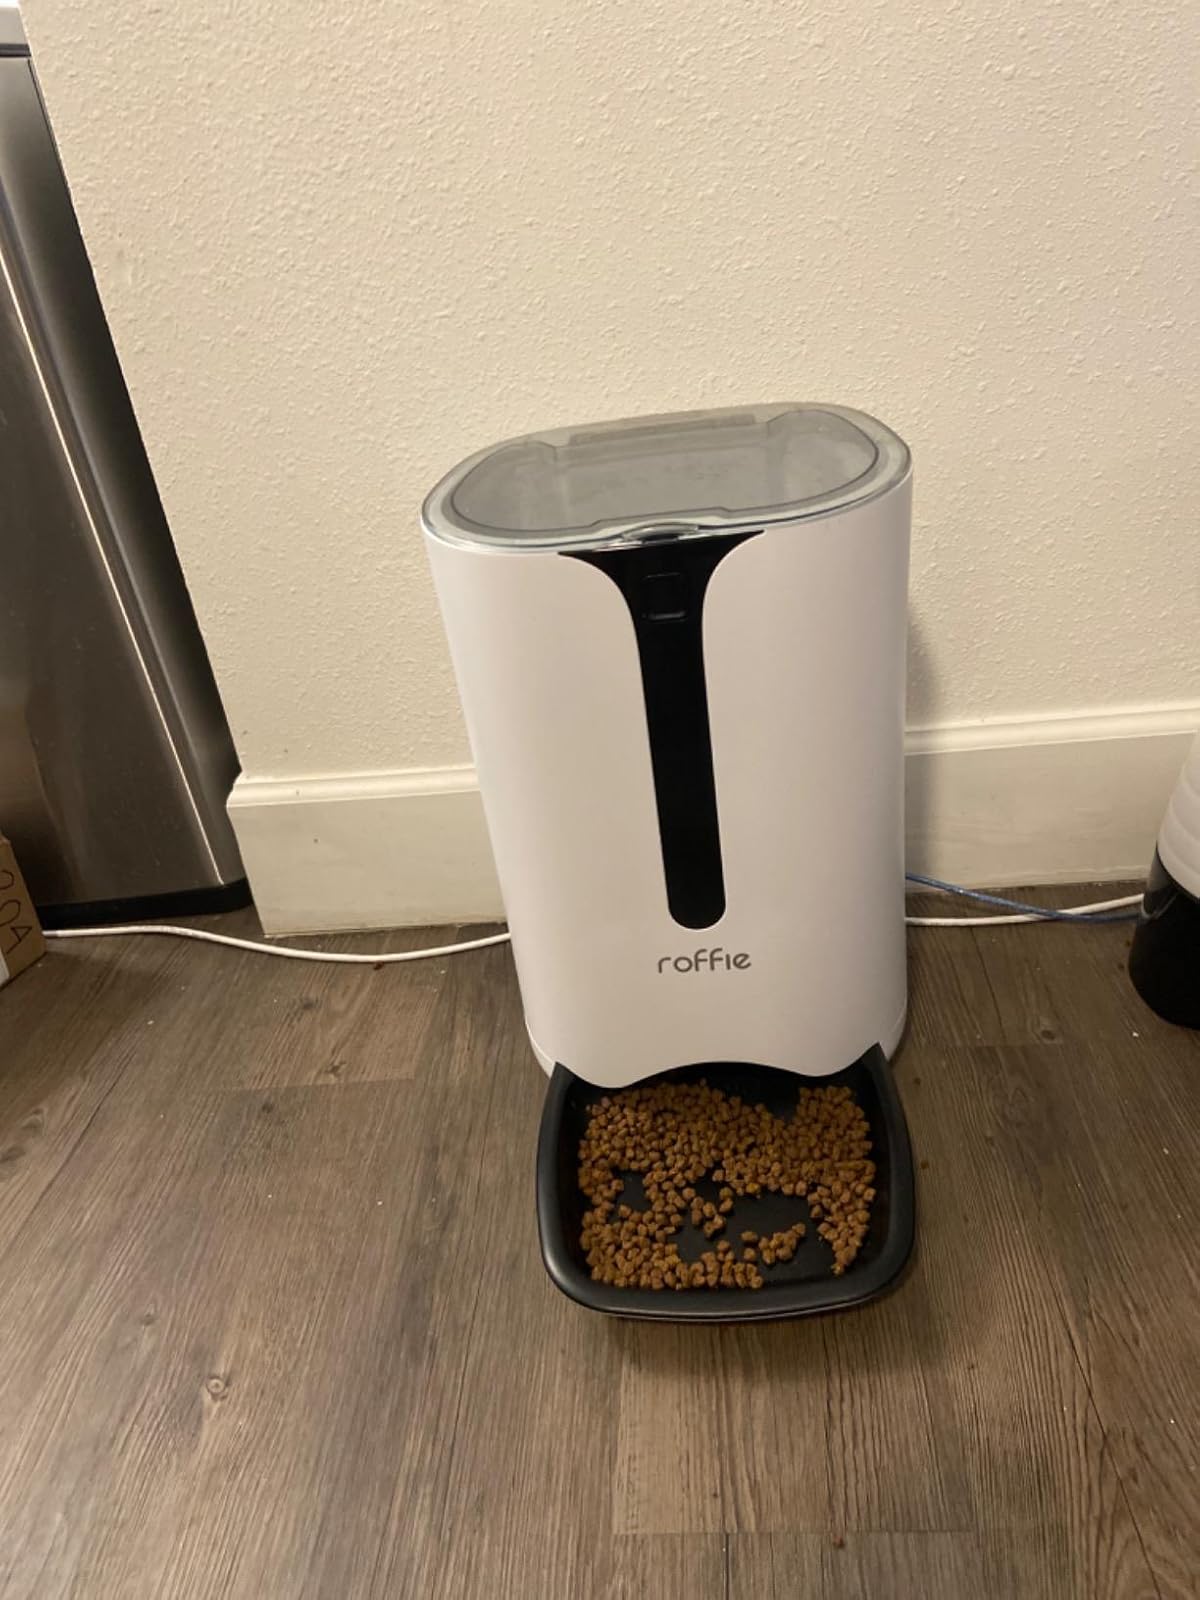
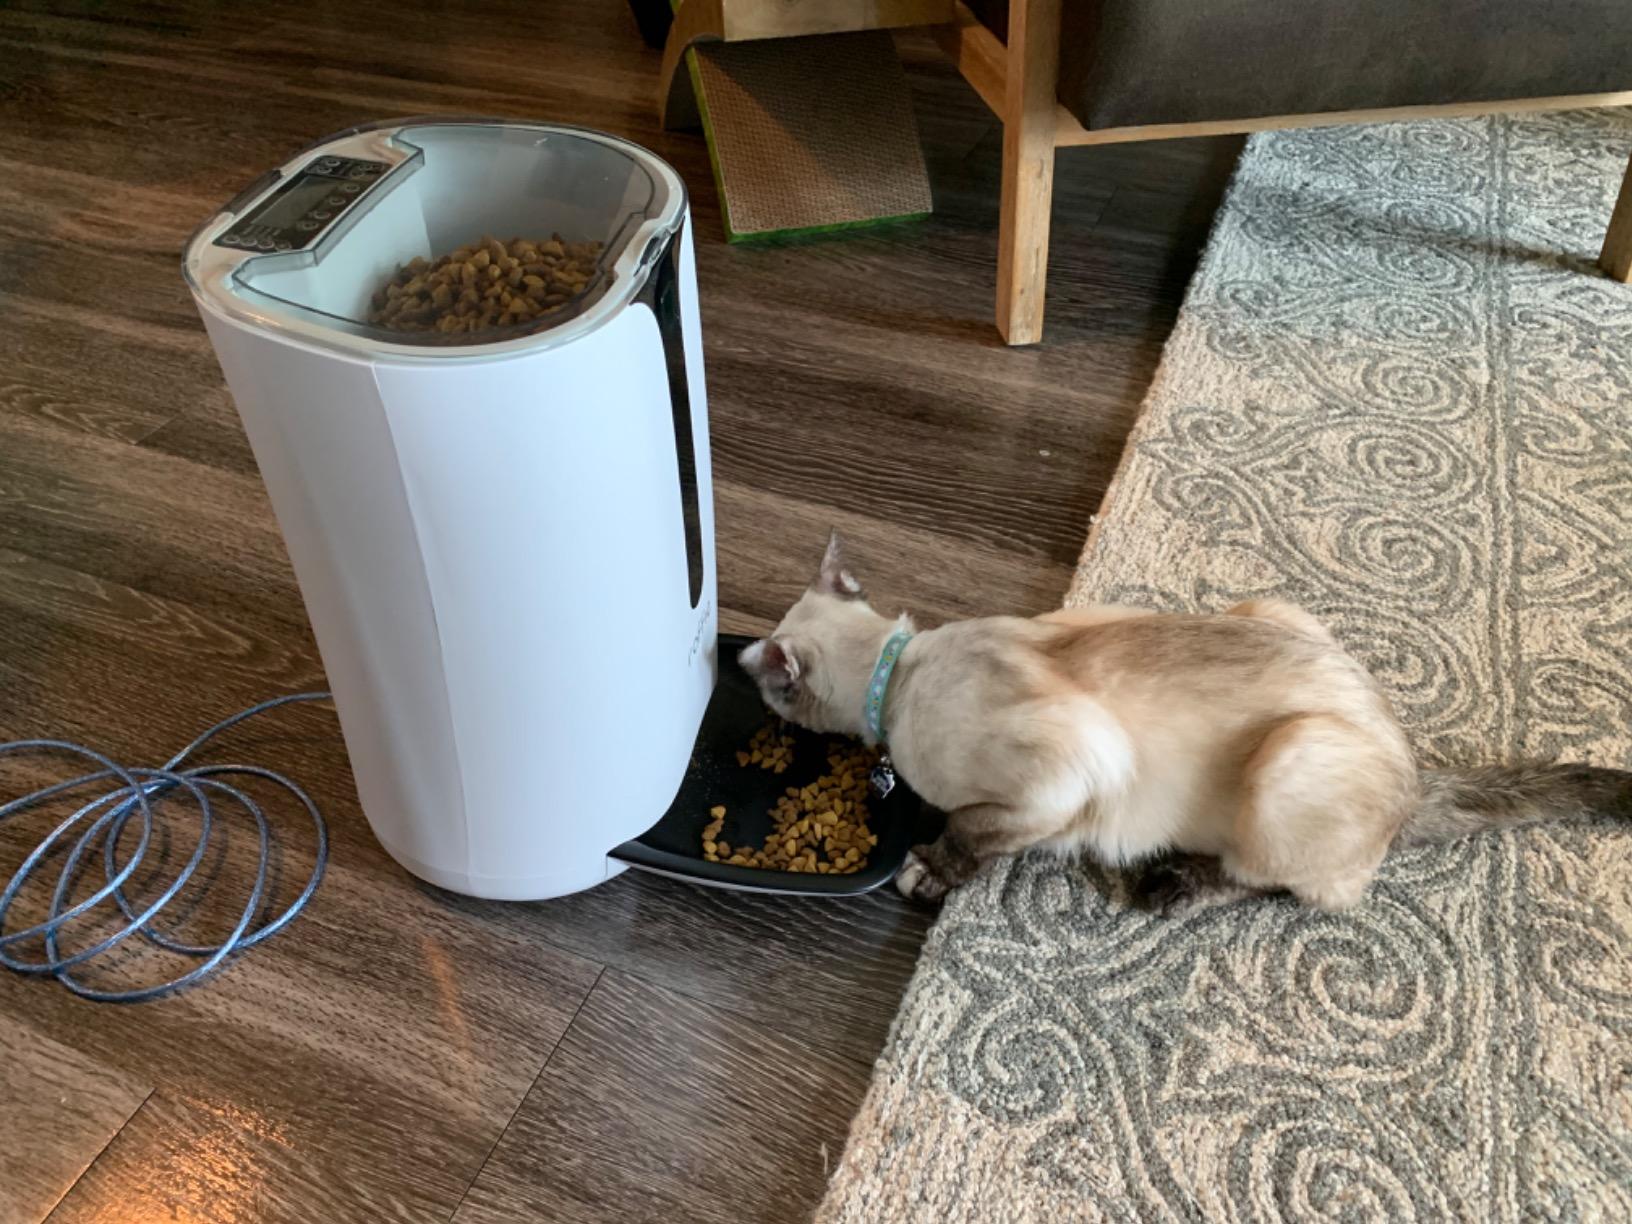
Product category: items_feeder
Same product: yes